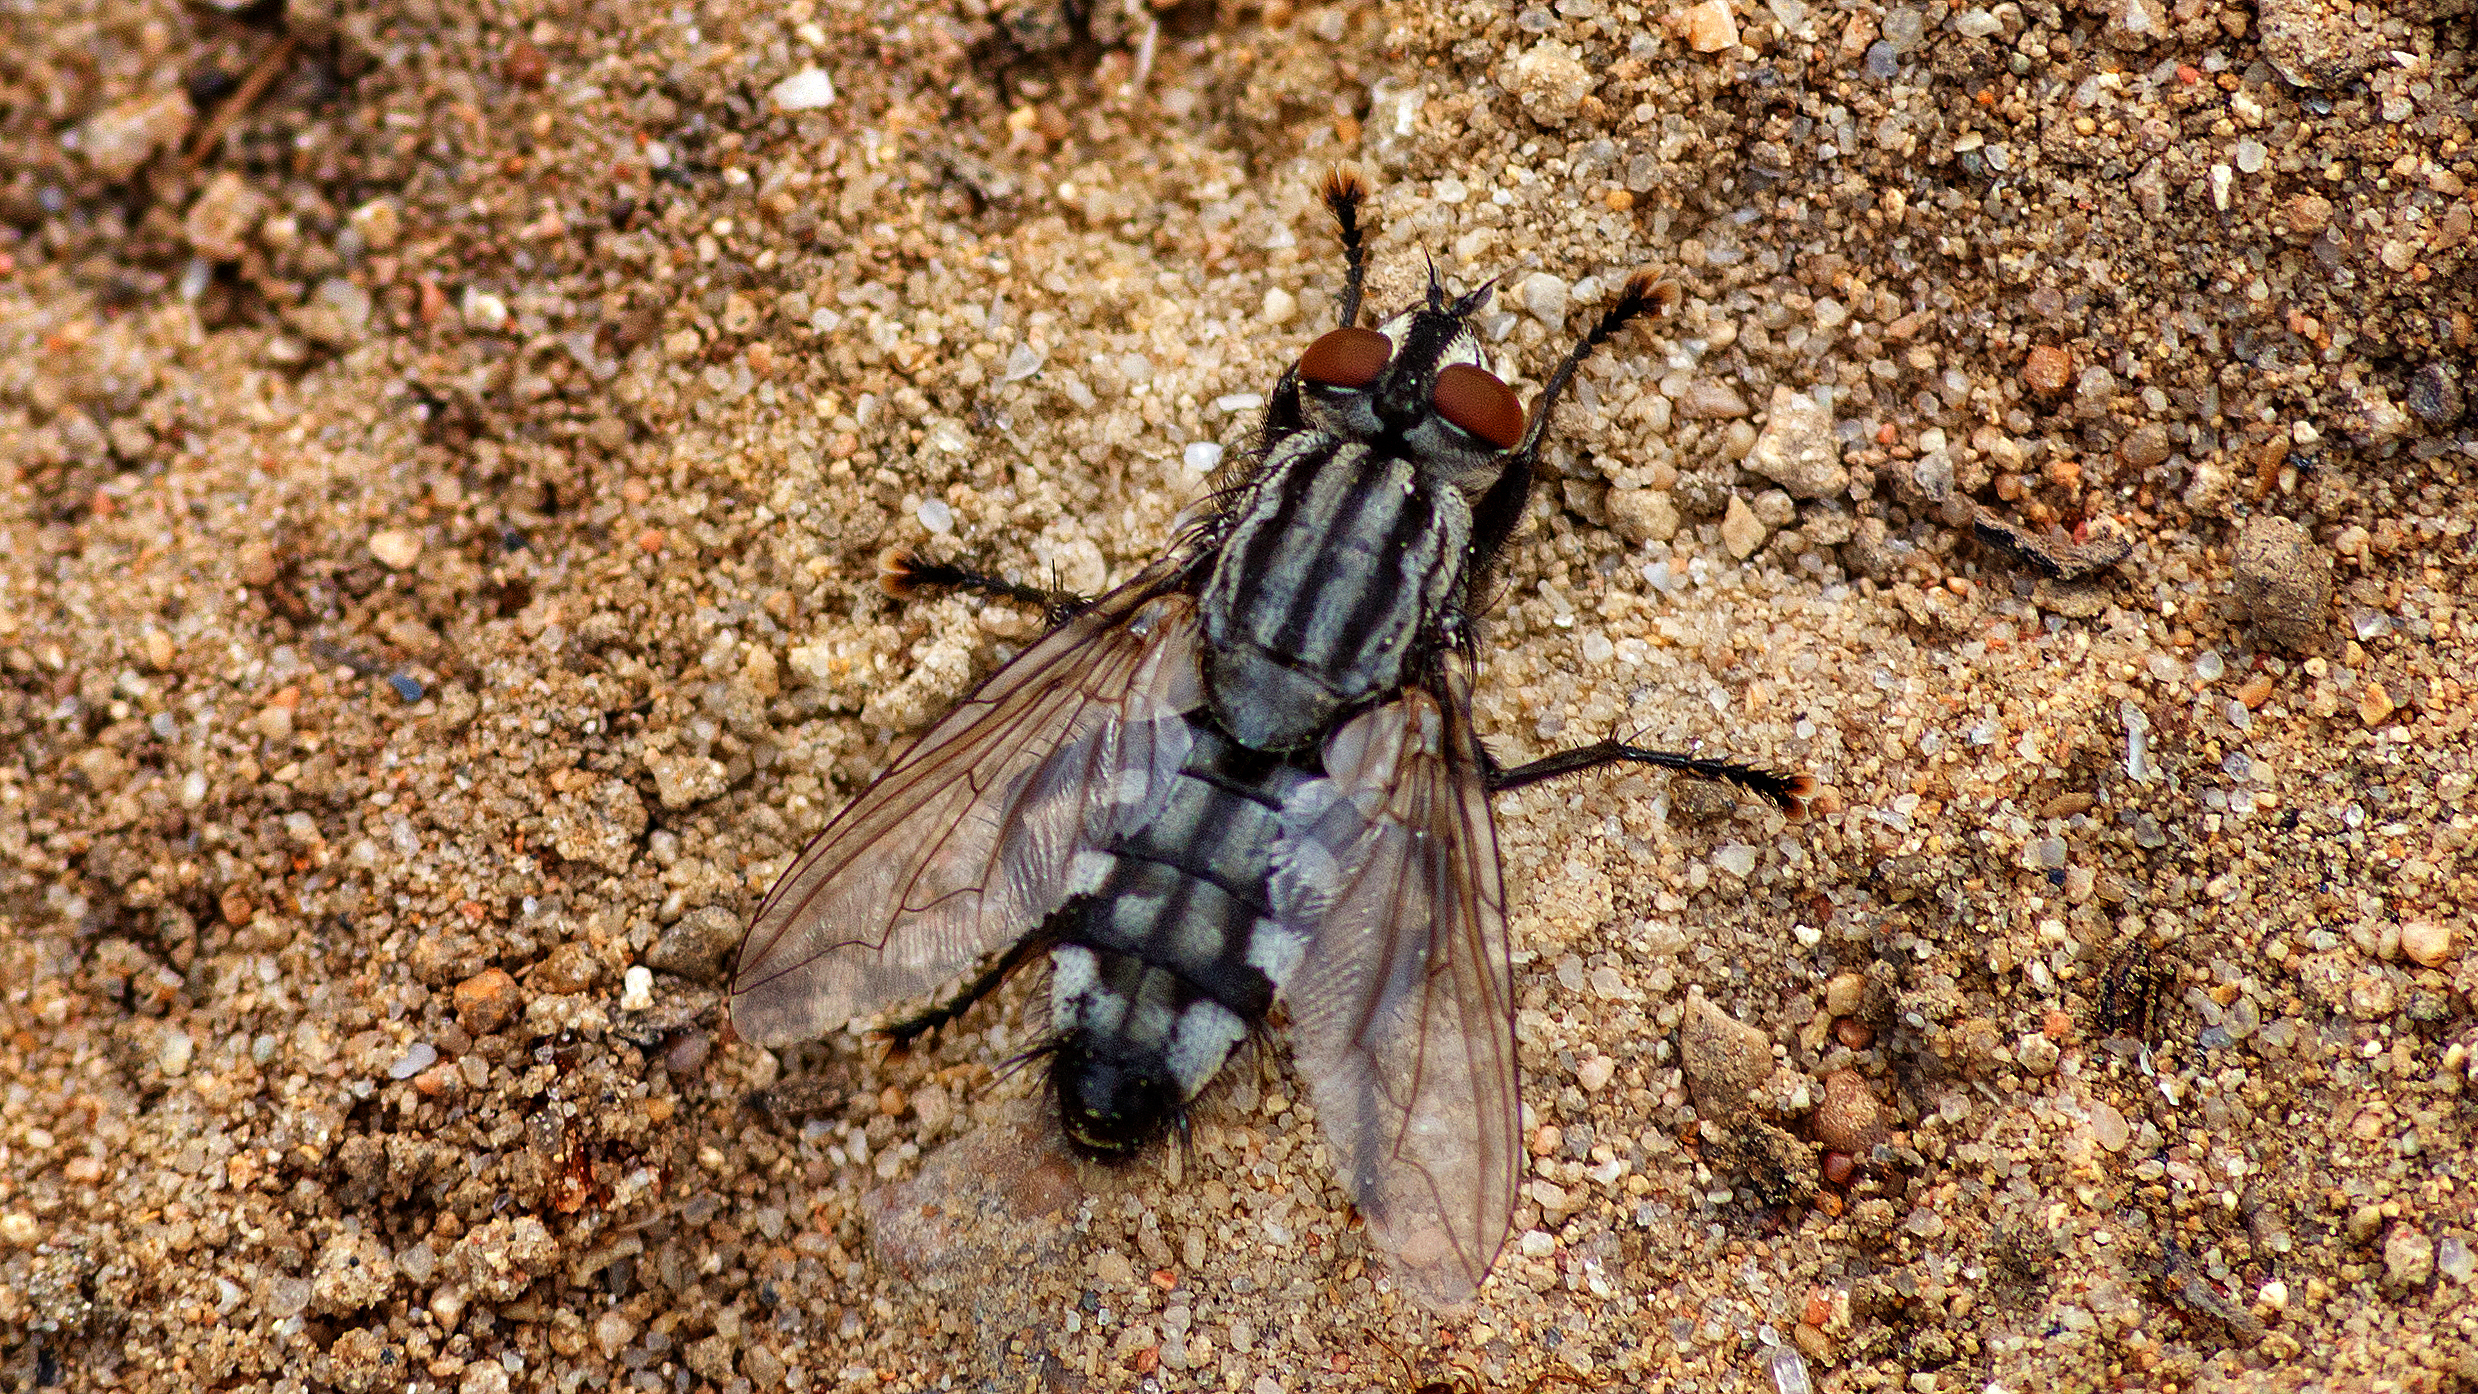
wing, photography, wildlife, insect, soil, fauna, invertebrate, close up, mouche, macro photography, arthropod, ground beetle